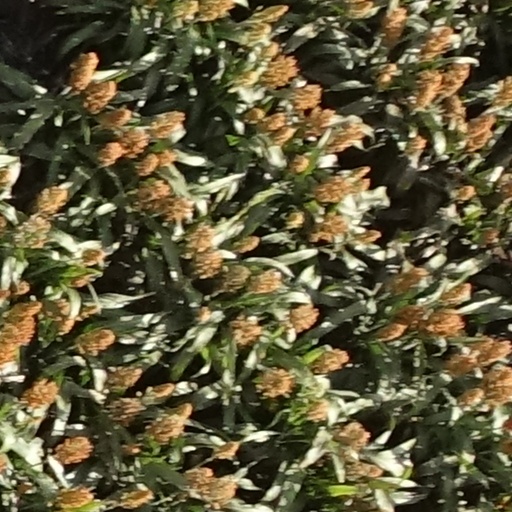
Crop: sorghum